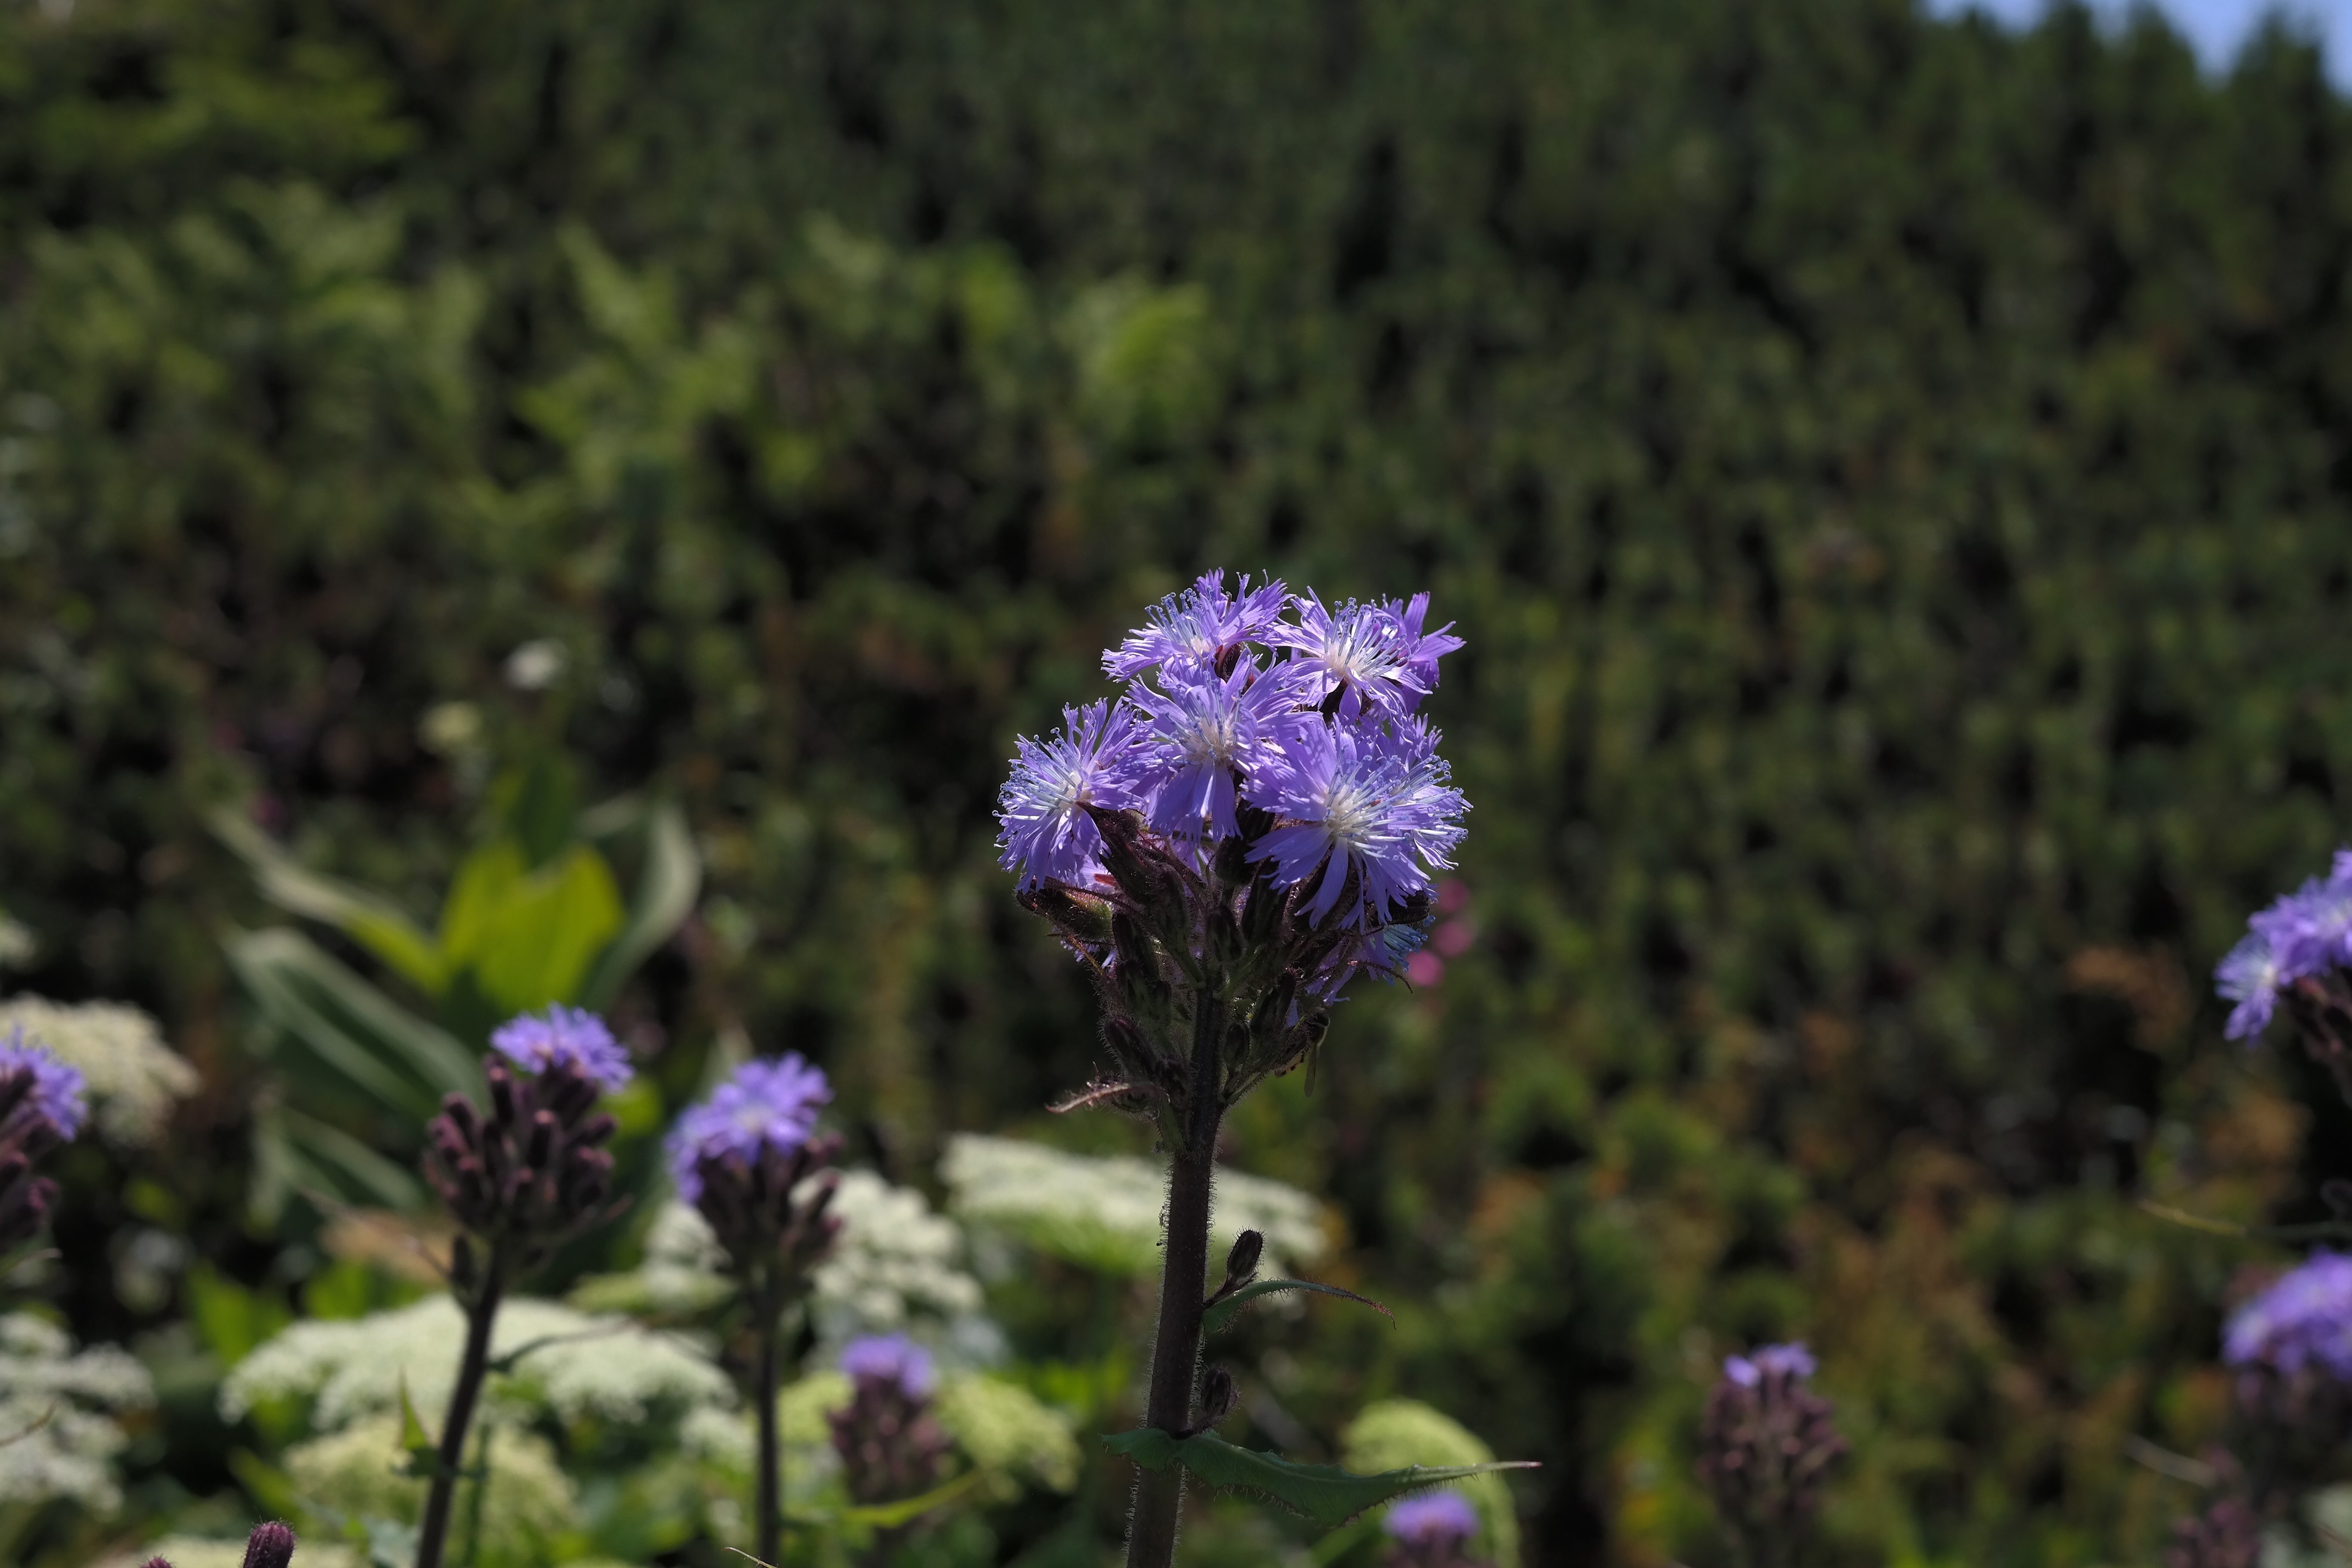
nature, blossom, plant, field, meadow, prairie, flower, bloom, botany, garden, flora, lavender, wildflower, asteraceae, composites, milk thistle, flowering plant, blue violet, mountain flower, alpine flower, alpine plant, mountain plant, land plant, english lavender, french lavender, milk herbal, cicerbita alpina, lactuca alpina, mulgedium alpinum, schmettenwurz, chalberchernechrut, tzougras